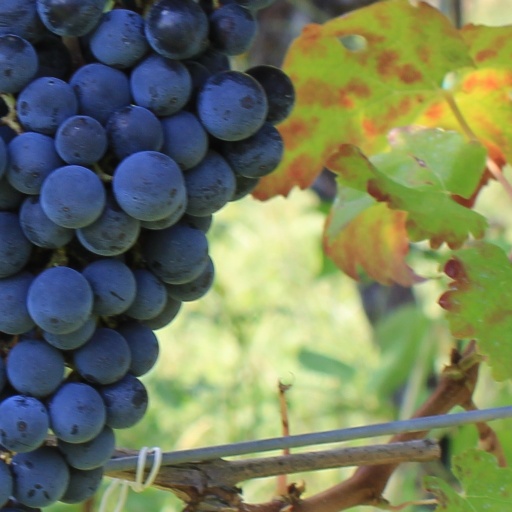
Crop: grape